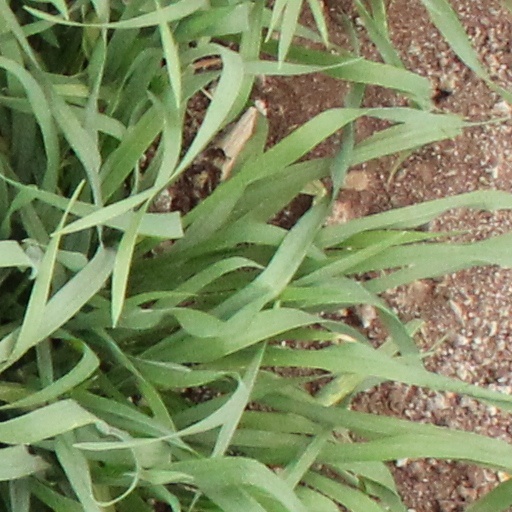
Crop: wheat